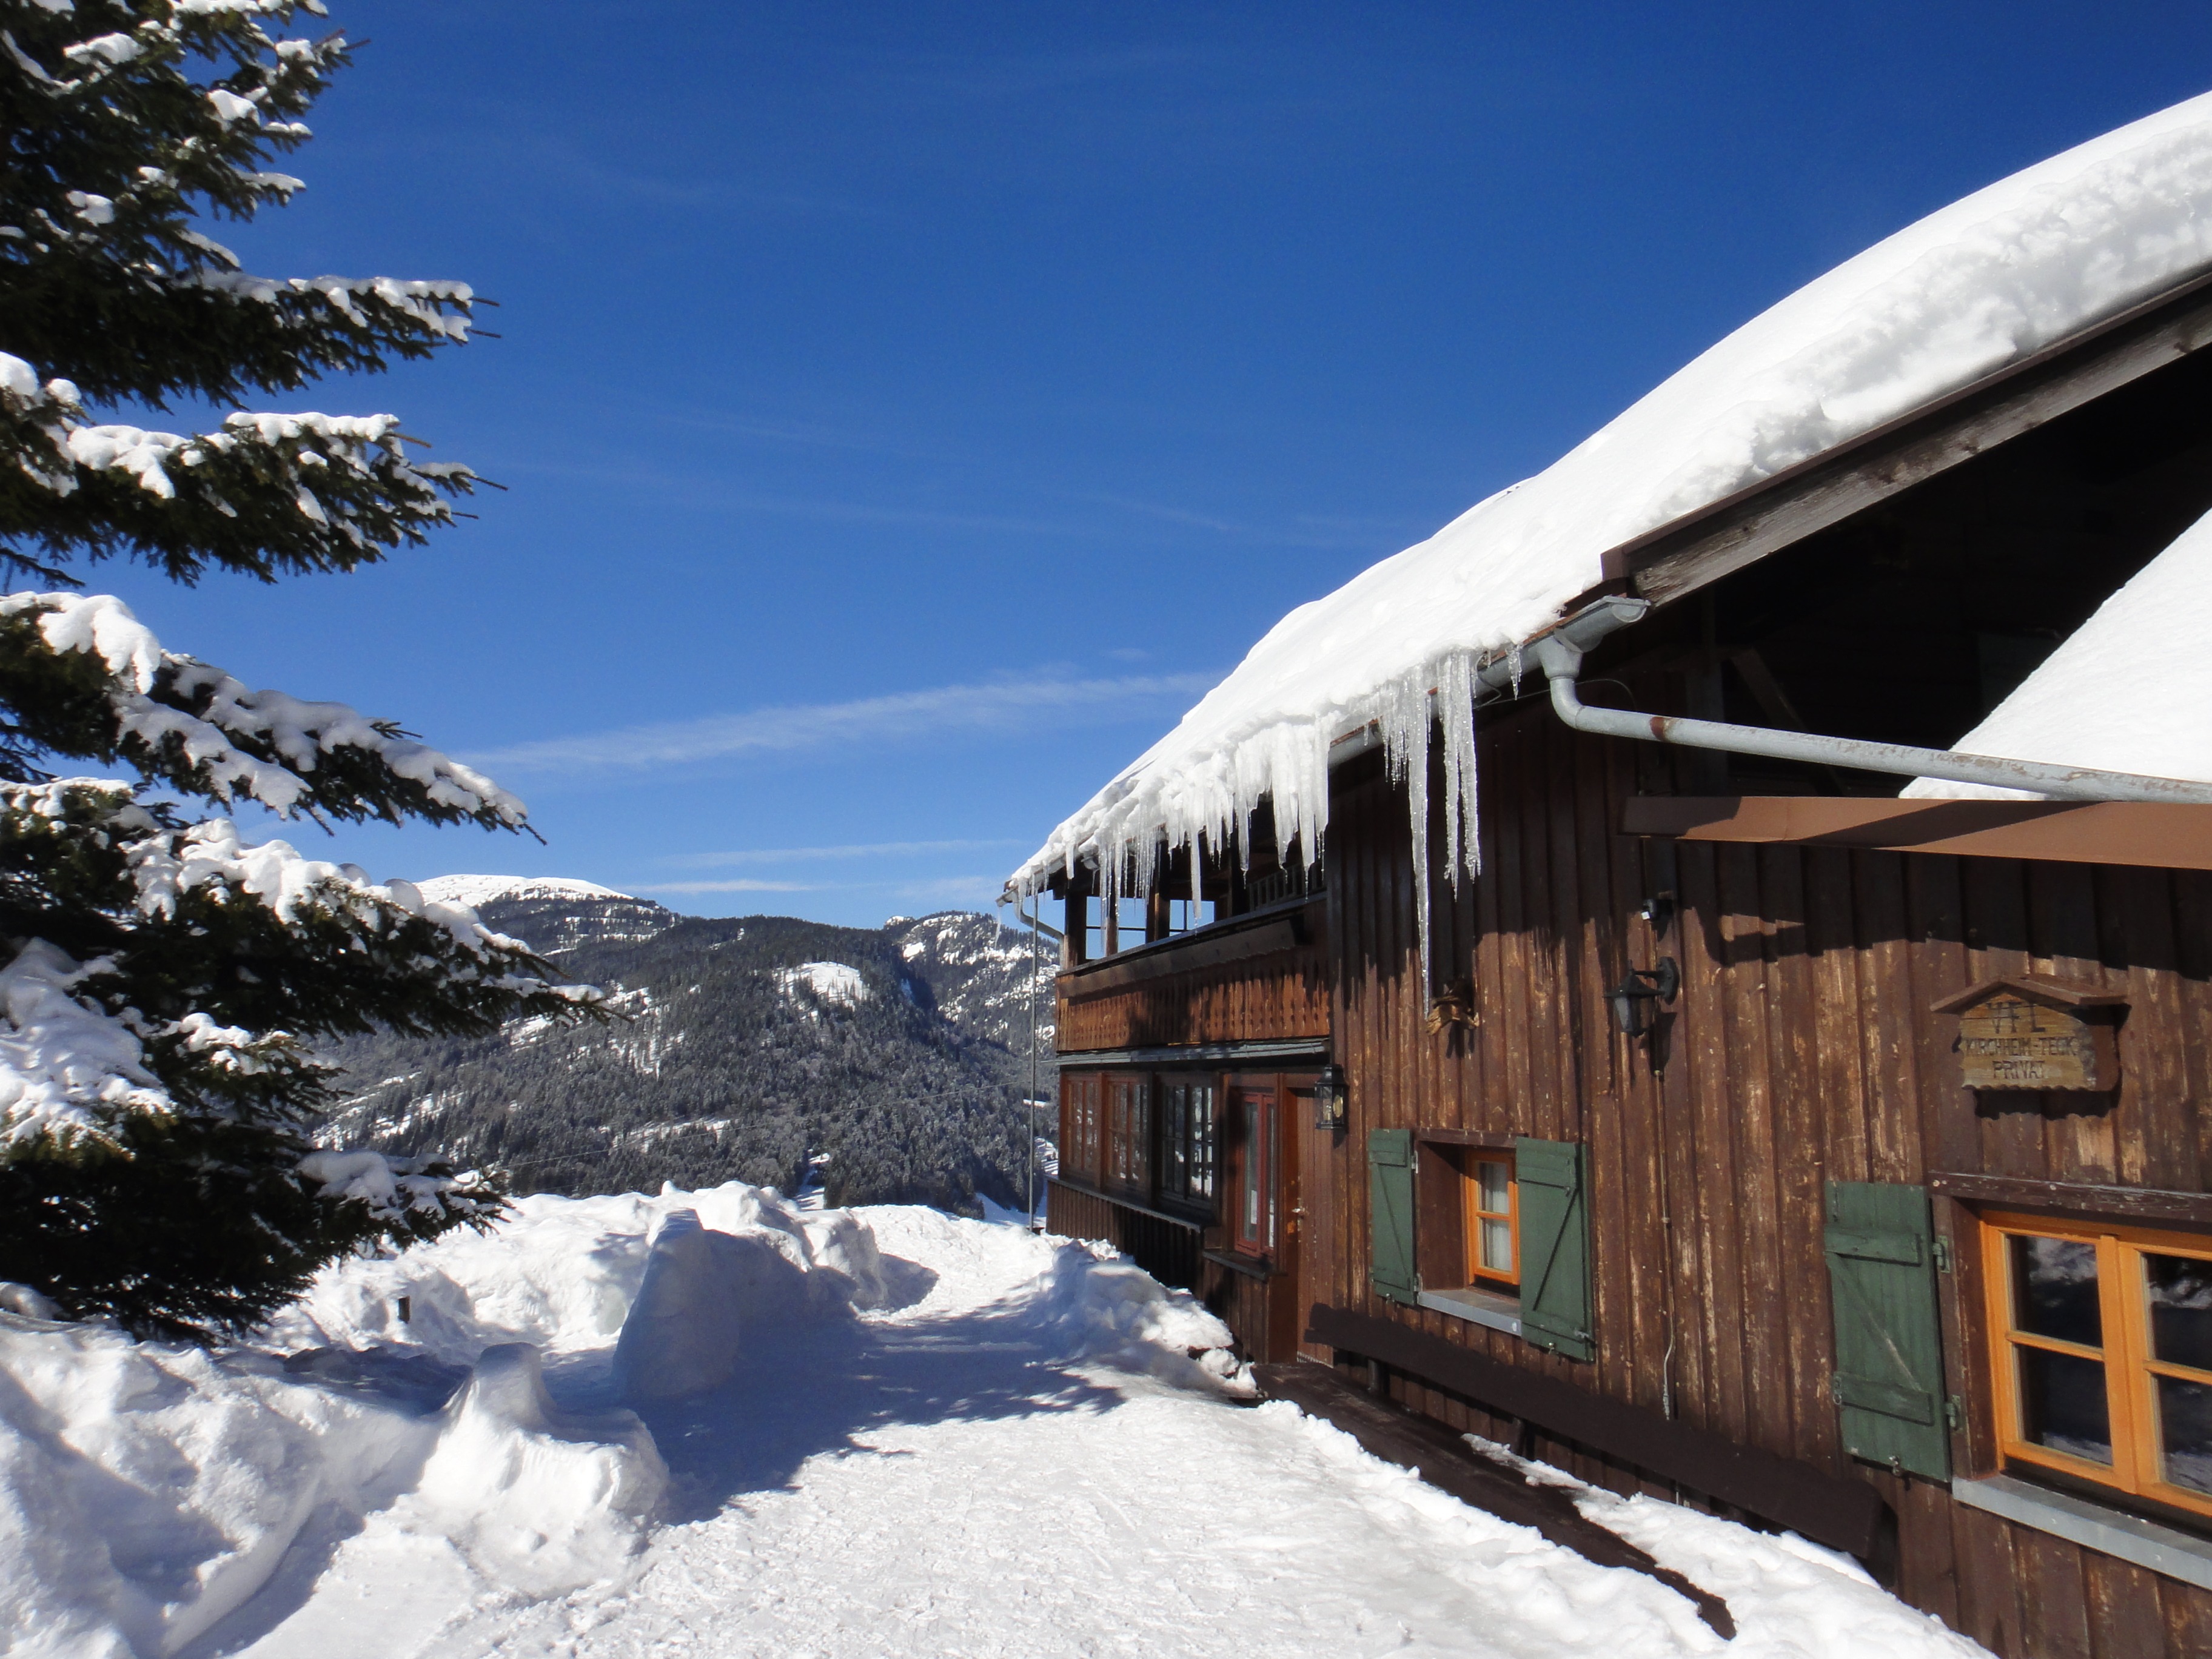
mountain, snow, winter, mountain range, ice, weather, frozen, season, resort, alps, icicle, winter dream, wintry, mountainous landforms, geological phenomenon